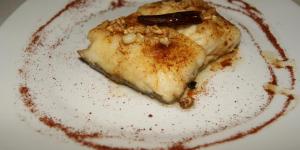
bacalao frito con pimenton